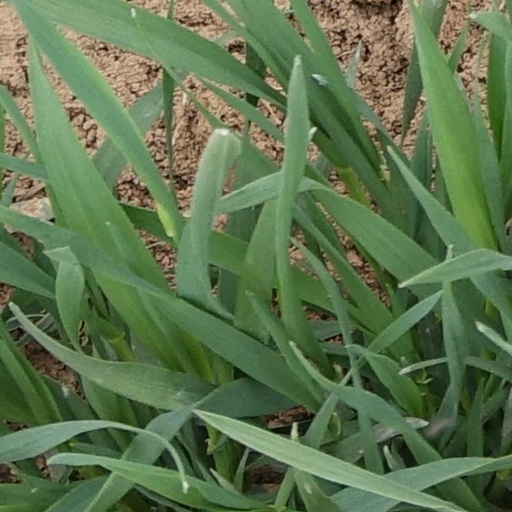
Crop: wheat